Roundabout

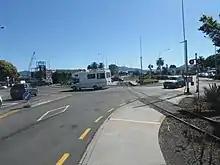
The Main North Line railway bisects the /Main Street roundabout in Blenheim, New Zealand.

As the overall or external size of a roundabout (in the UK referred to as the Inscribed Circle Diameter – ICD) is reduced, the maximum practicable (and prescribed) diameter for the central island is also reduced, whilst the width of the circulatory carriageway increases (due to the greater width of the vehicle swept path at smaller turning radii). In most cases, this results in it being too easy – certainly when traffic is light relative to capacity – for drivers to traverse the roundabout at relatively high speed, with scant regard for road markings or the potential dangers to self or conflicts with other road users. To mitigate this risk, a proportion of the circulatory carriageway – an annulus around the central island – is segregated from general use by demarcation lines and differentiated from the outer annulus of the carriageway by a combination of a slightly raised surface, adverse crossfall, contrasting colours and textures and demarcating lines. The effect of this is to discourage drivers from taking a more direct path through the roundabout, their line of least resistance is more tightly curved (and therefore slower) but more bearable. The inner annulus provides for the trailing axles of longer or articulated vehicles to sweep across the inner annulus, which is therefore known as an over-run area (in UK usage), truck apron, or mountable apron.